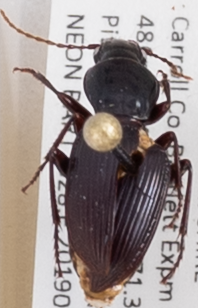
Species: Pterostichus tristis
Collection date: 2019-08-21
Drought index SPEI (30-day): -0.554
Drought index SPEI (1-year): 0.9
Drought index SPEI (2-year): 0.71